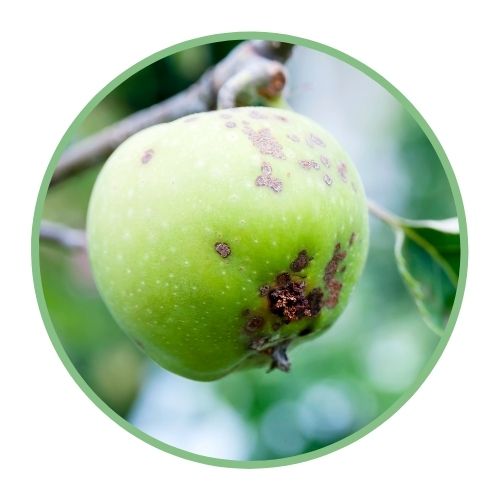
Plant: Apple
Disease: apple scab